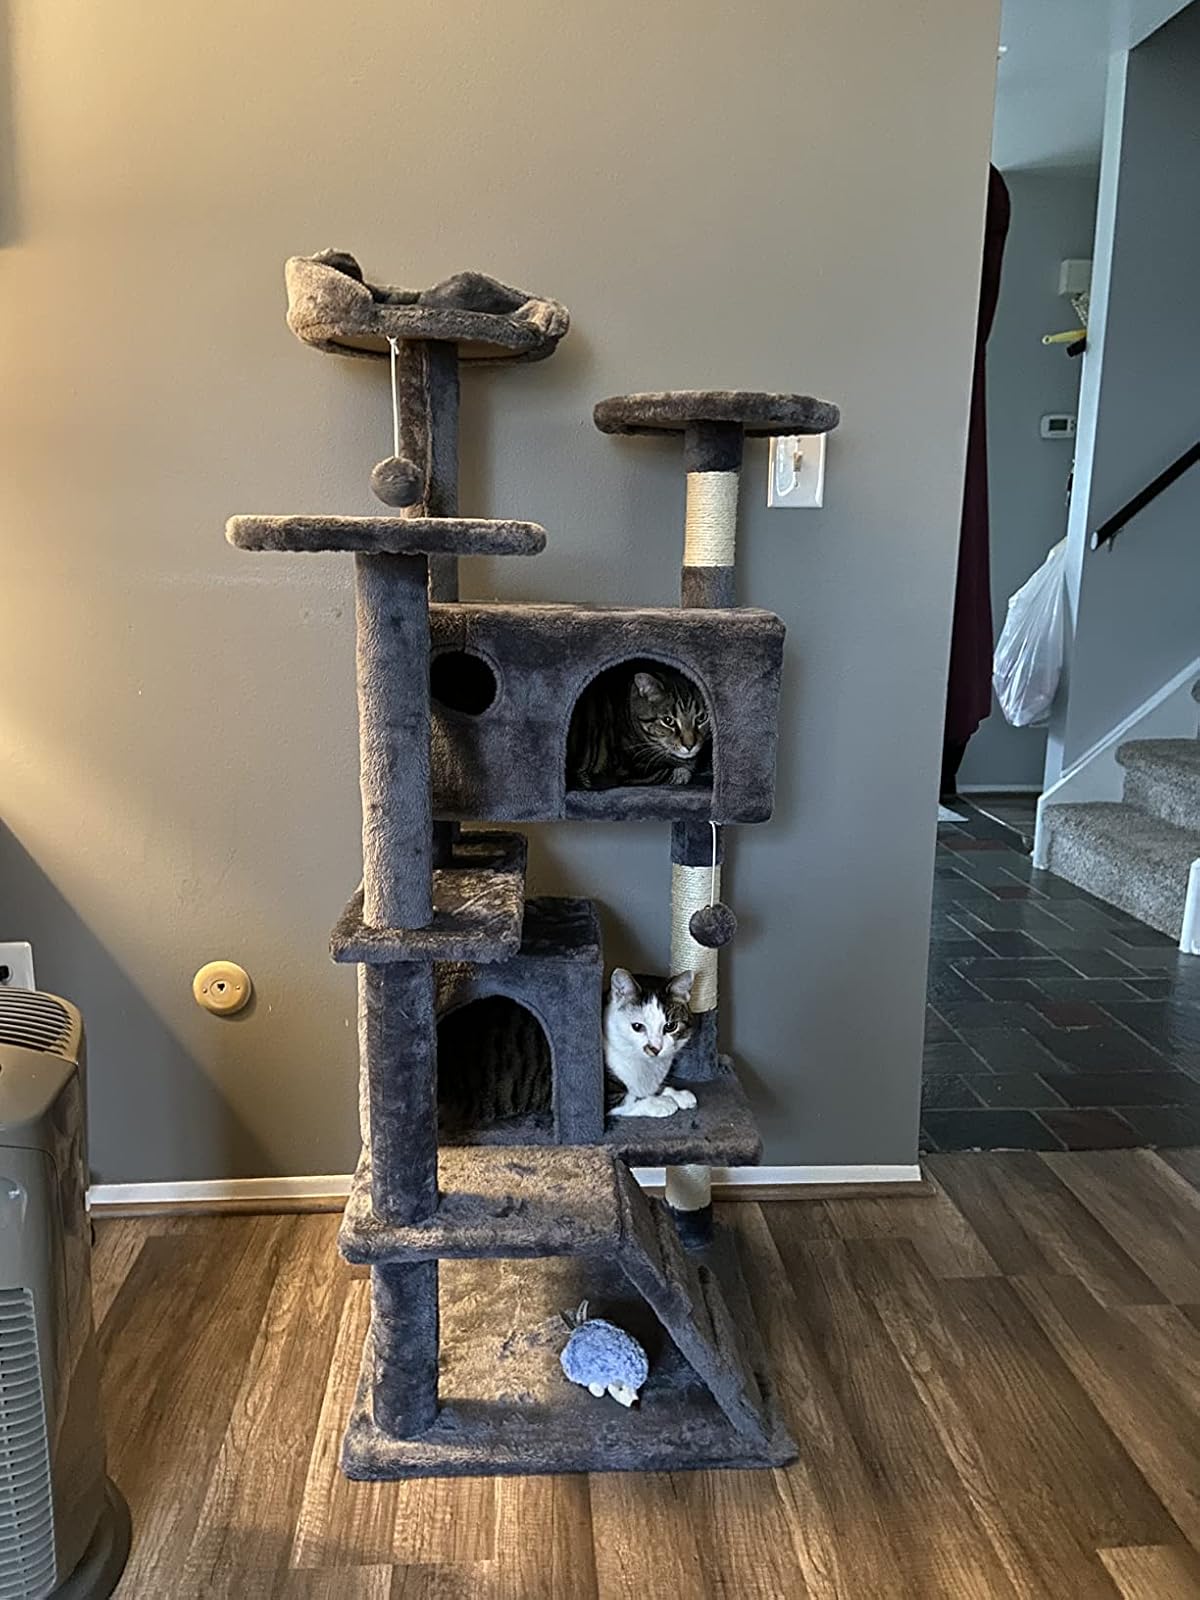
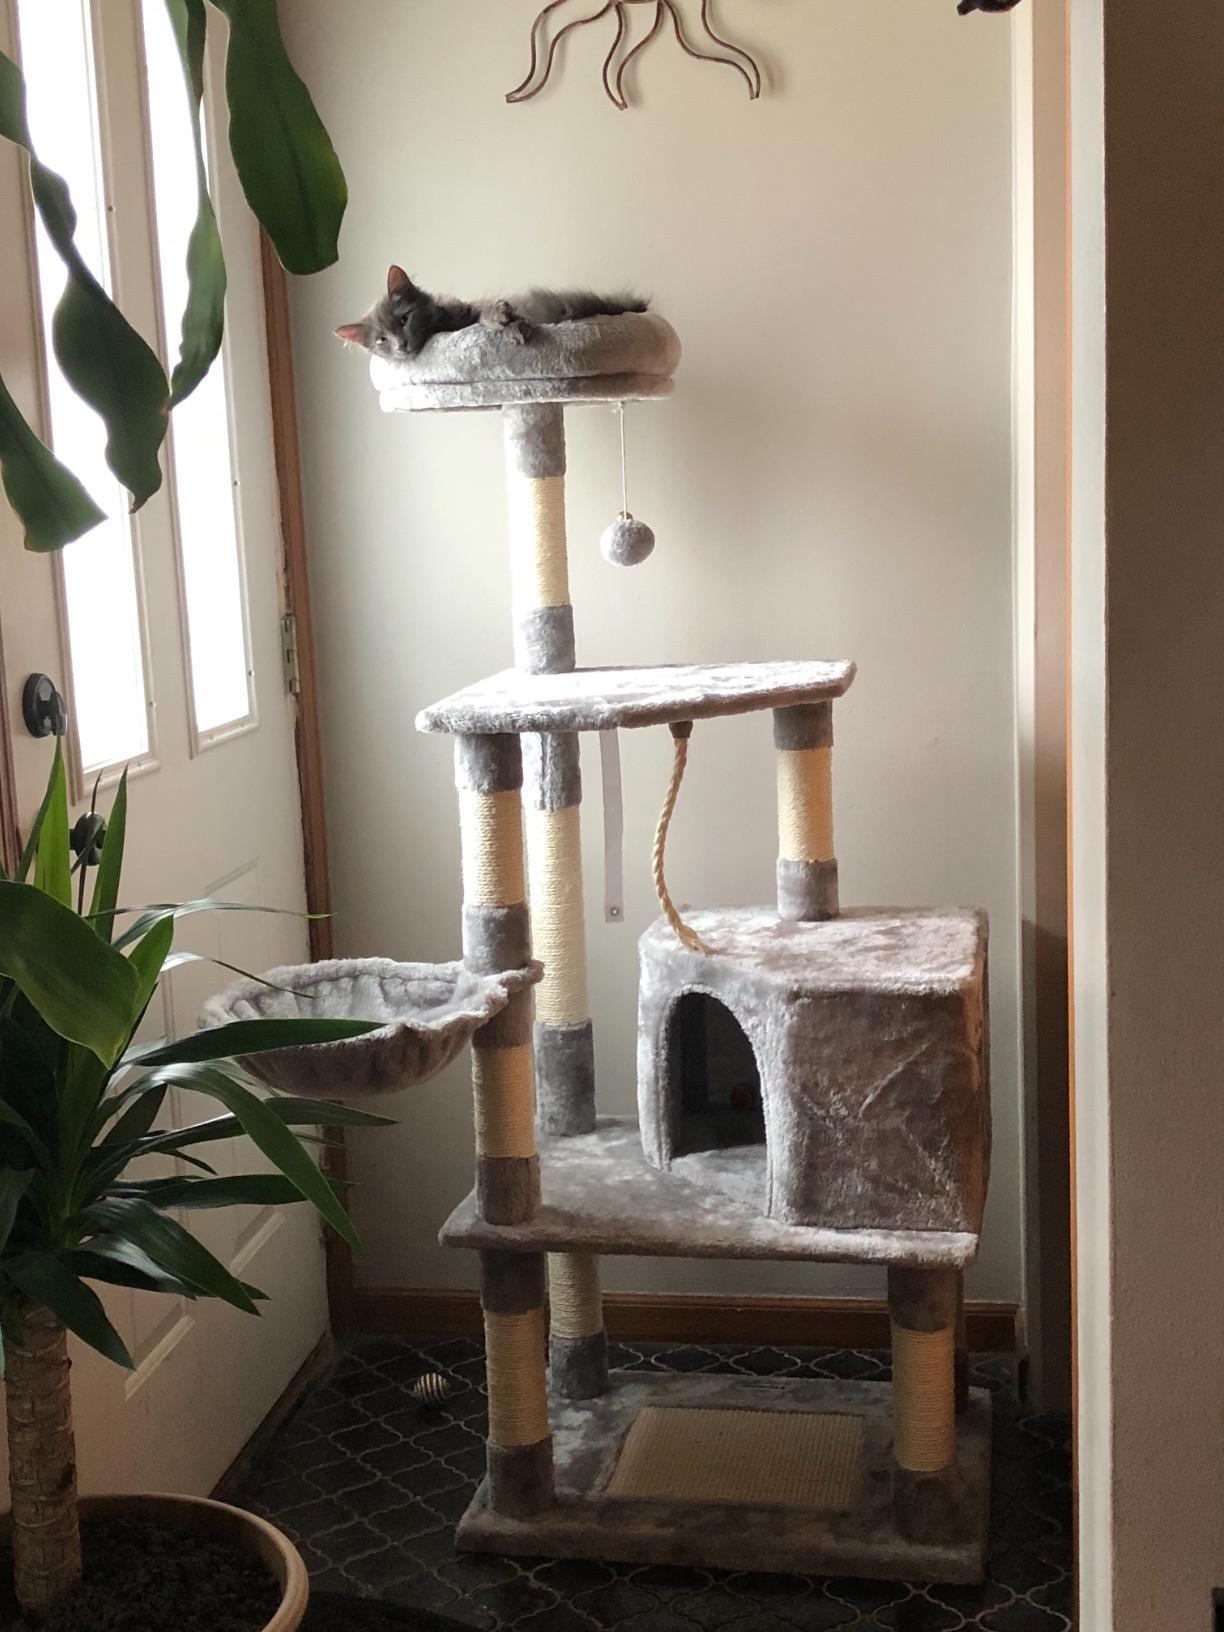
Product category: items_cat tree
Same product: no